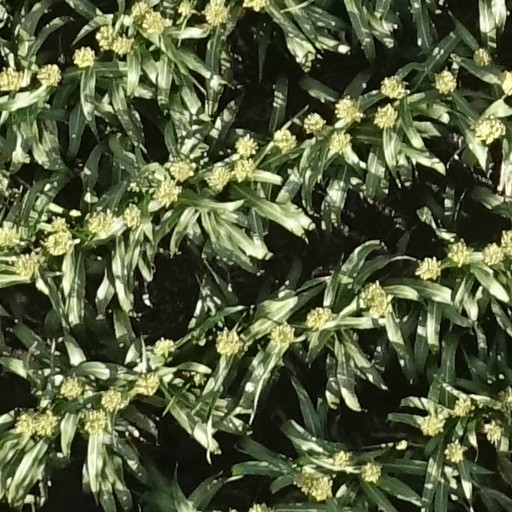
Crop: sorghum